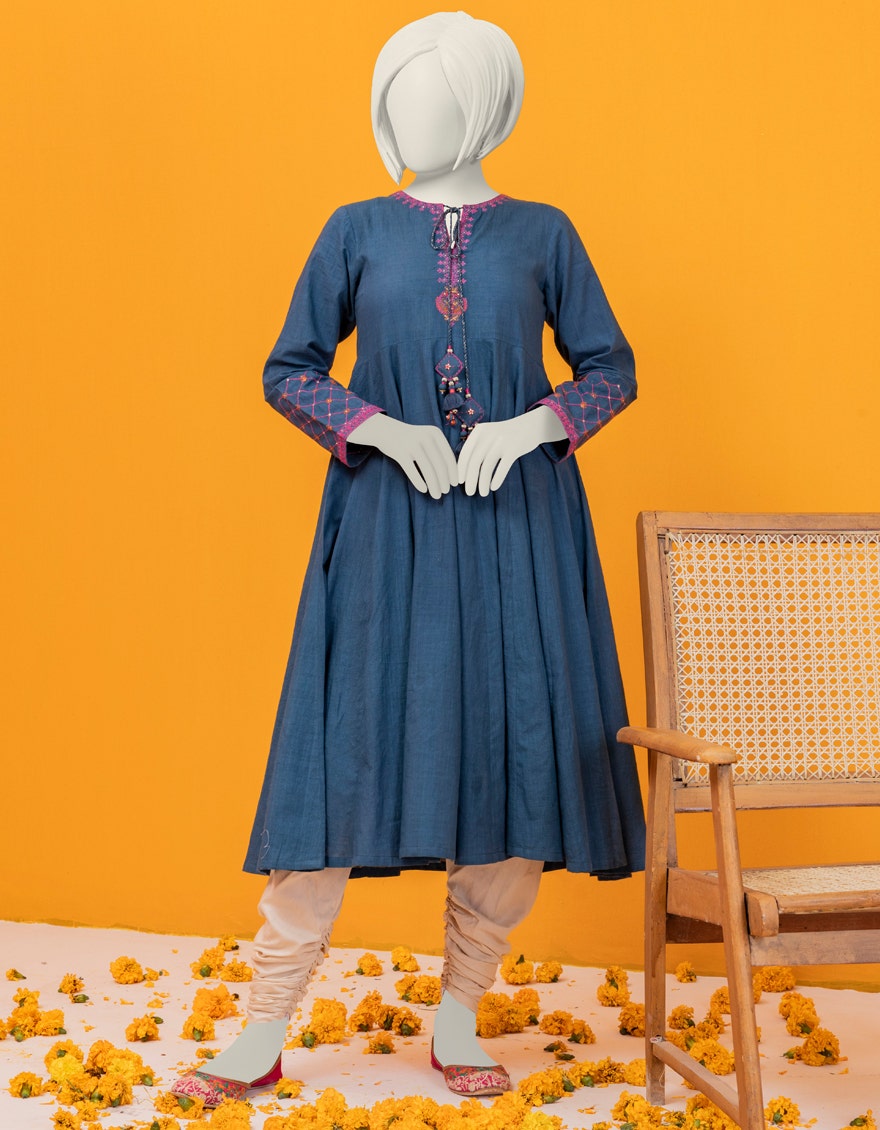
blue kashmir embroidered long kurt